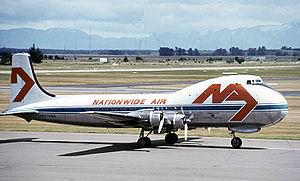
Le Douglas DC-4 est un avion de transport quadrimoteur construit par Douglas Aircraft Company entre 1942 et 1947. Cet appareil fut le premier quadrimoteur et le premier avion à train tricycle construit par Douglas. Après avoir pris part à la Seconde Guerre mondiale sous les désignations militaires C-54 Skymaster ou R5D, le Douglas DC-4 contribua très largement au développement du transport aérien mondial et fut un acteur essentiel du pont aérien assurant le ravitaillement de Berlin durant le blocus de la ville en 1948 et 1949. Le Canadair North Star est un DC-4 remotorisé avec des Rolls-Royce Merlin et l'Aviation Traders ATL-98 Carvair un avion cargo obtenu en modifiant le fuselage avant du DC-4. Le DC-4 servit aussi de base au développement des Douglas DC-6 et Douglas DC-7.